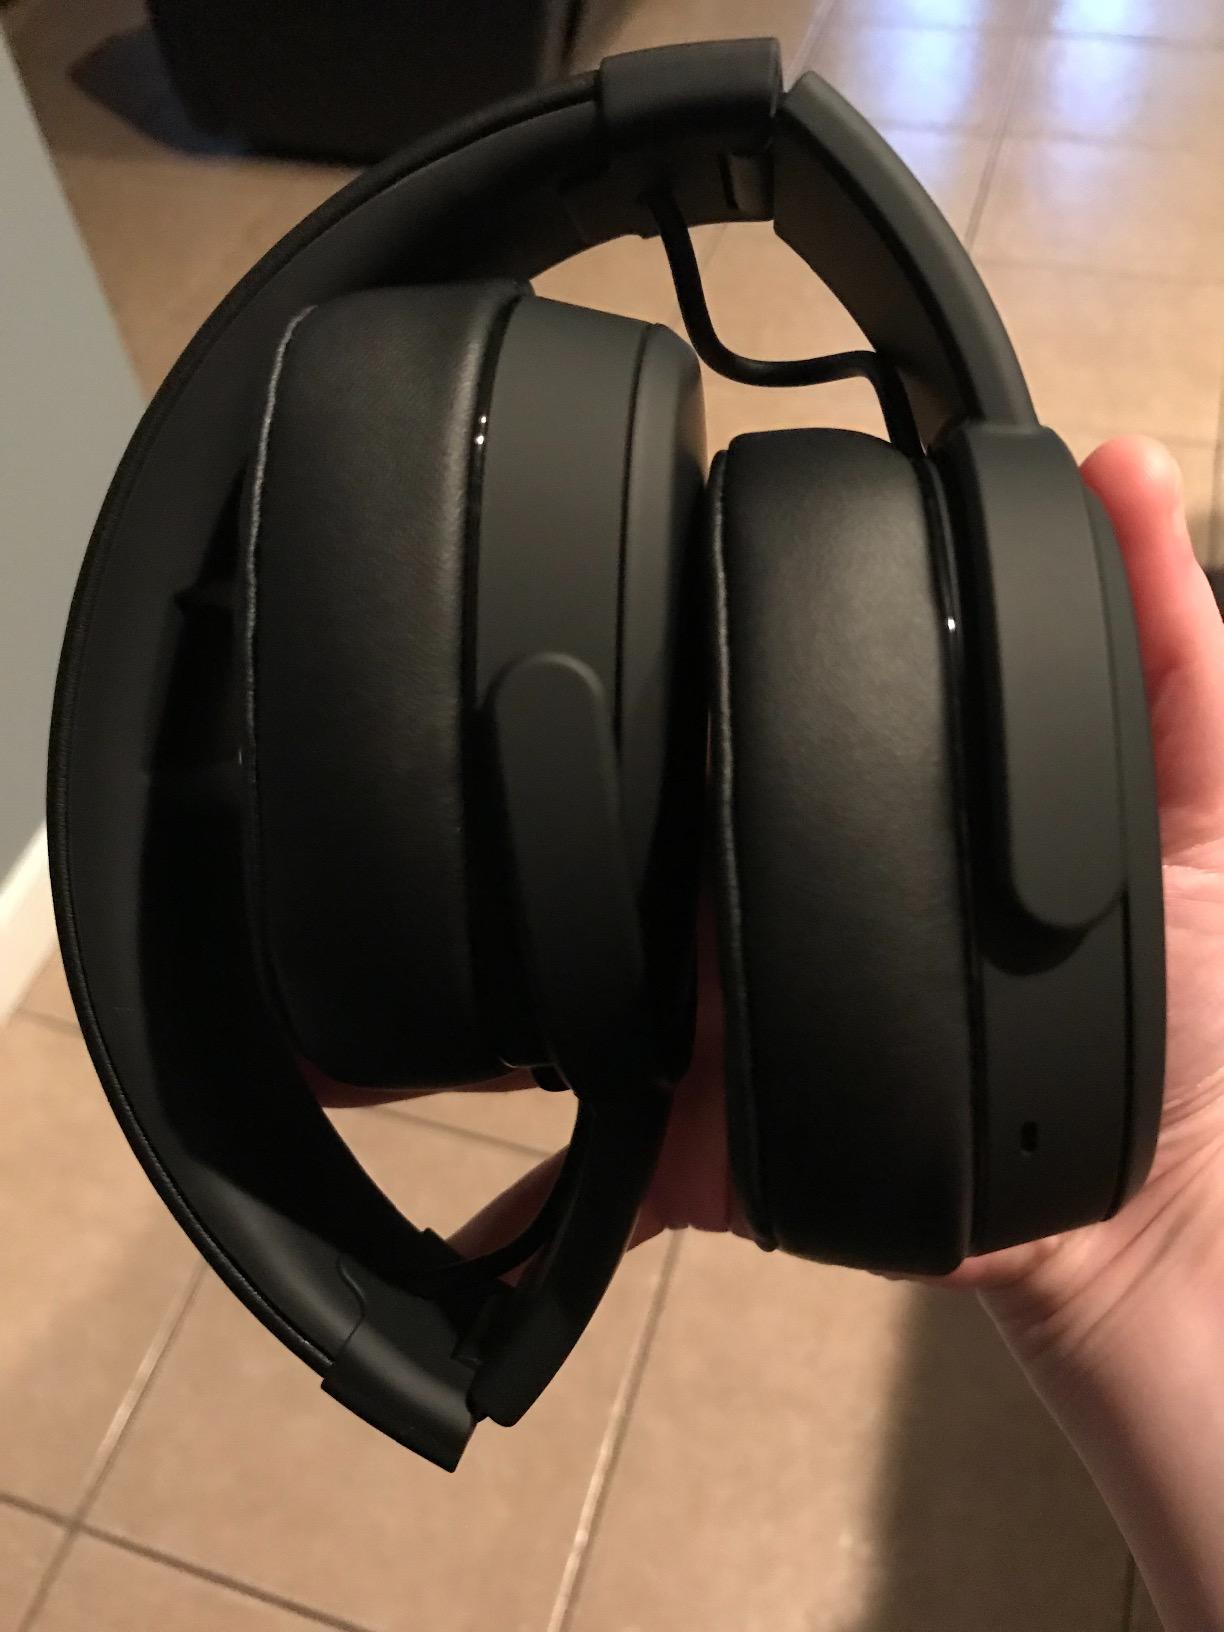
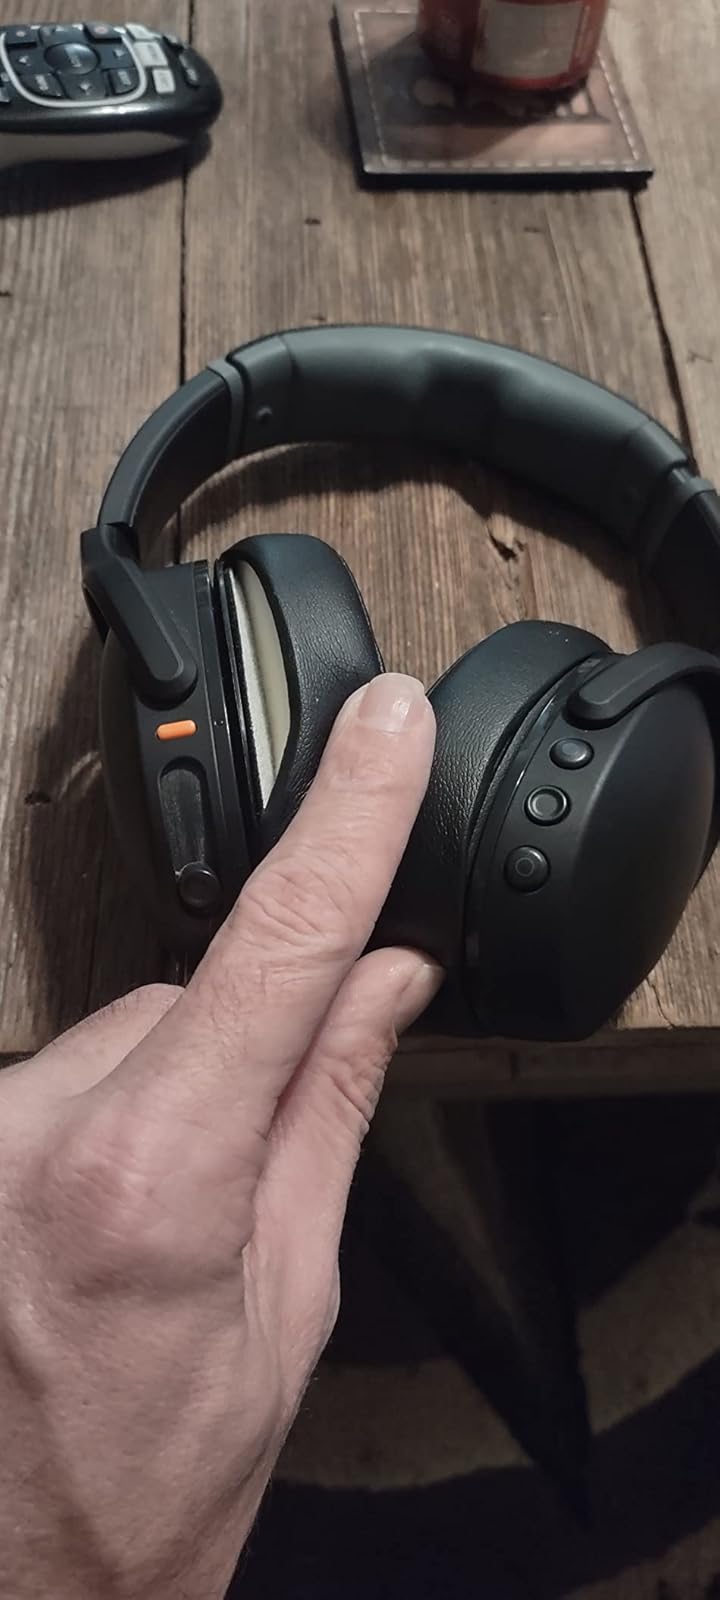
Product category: headphones
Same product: yes